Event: Nepal Earthquake
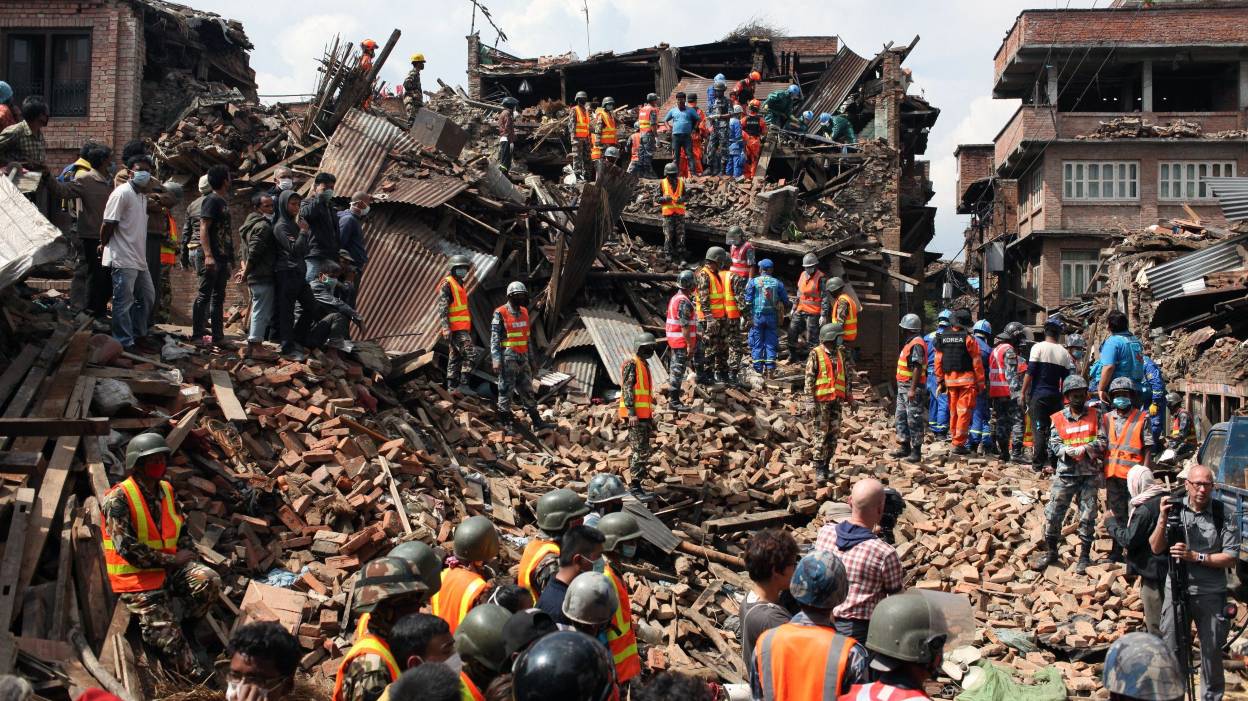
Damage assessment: damage